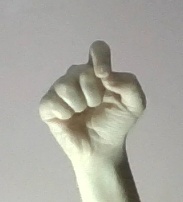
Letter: fa